Congress of People's Deputies of the Soviet Union

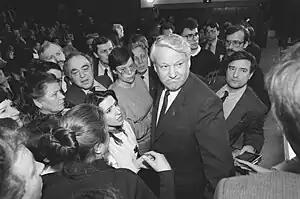
Boris Yeltsin during his electoral campaign on 1 February 1989.

The month-long nomination of candidates for the Congress of People's Deputies of the USSR (CPD) lasted until 24 January 1989. For the next month, selection among the 7,531 districts nominees took place at meetings organized by constituency-level electoral commissions. On 7 March, a final list of 5,074 candidates (one in 399 constituencies, two in 953 constituencies and three or more in 163 constituencies) was published; approximately 85% of these were members of the ruling Communist Party of the Soviet Union (CPSU) and 17% were women.